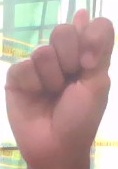
ASL sign: T